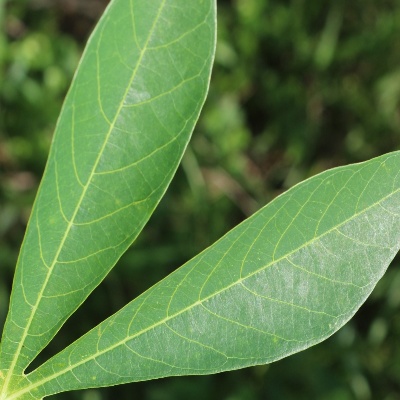
Crop: Cassava
Condition: bacterial blight